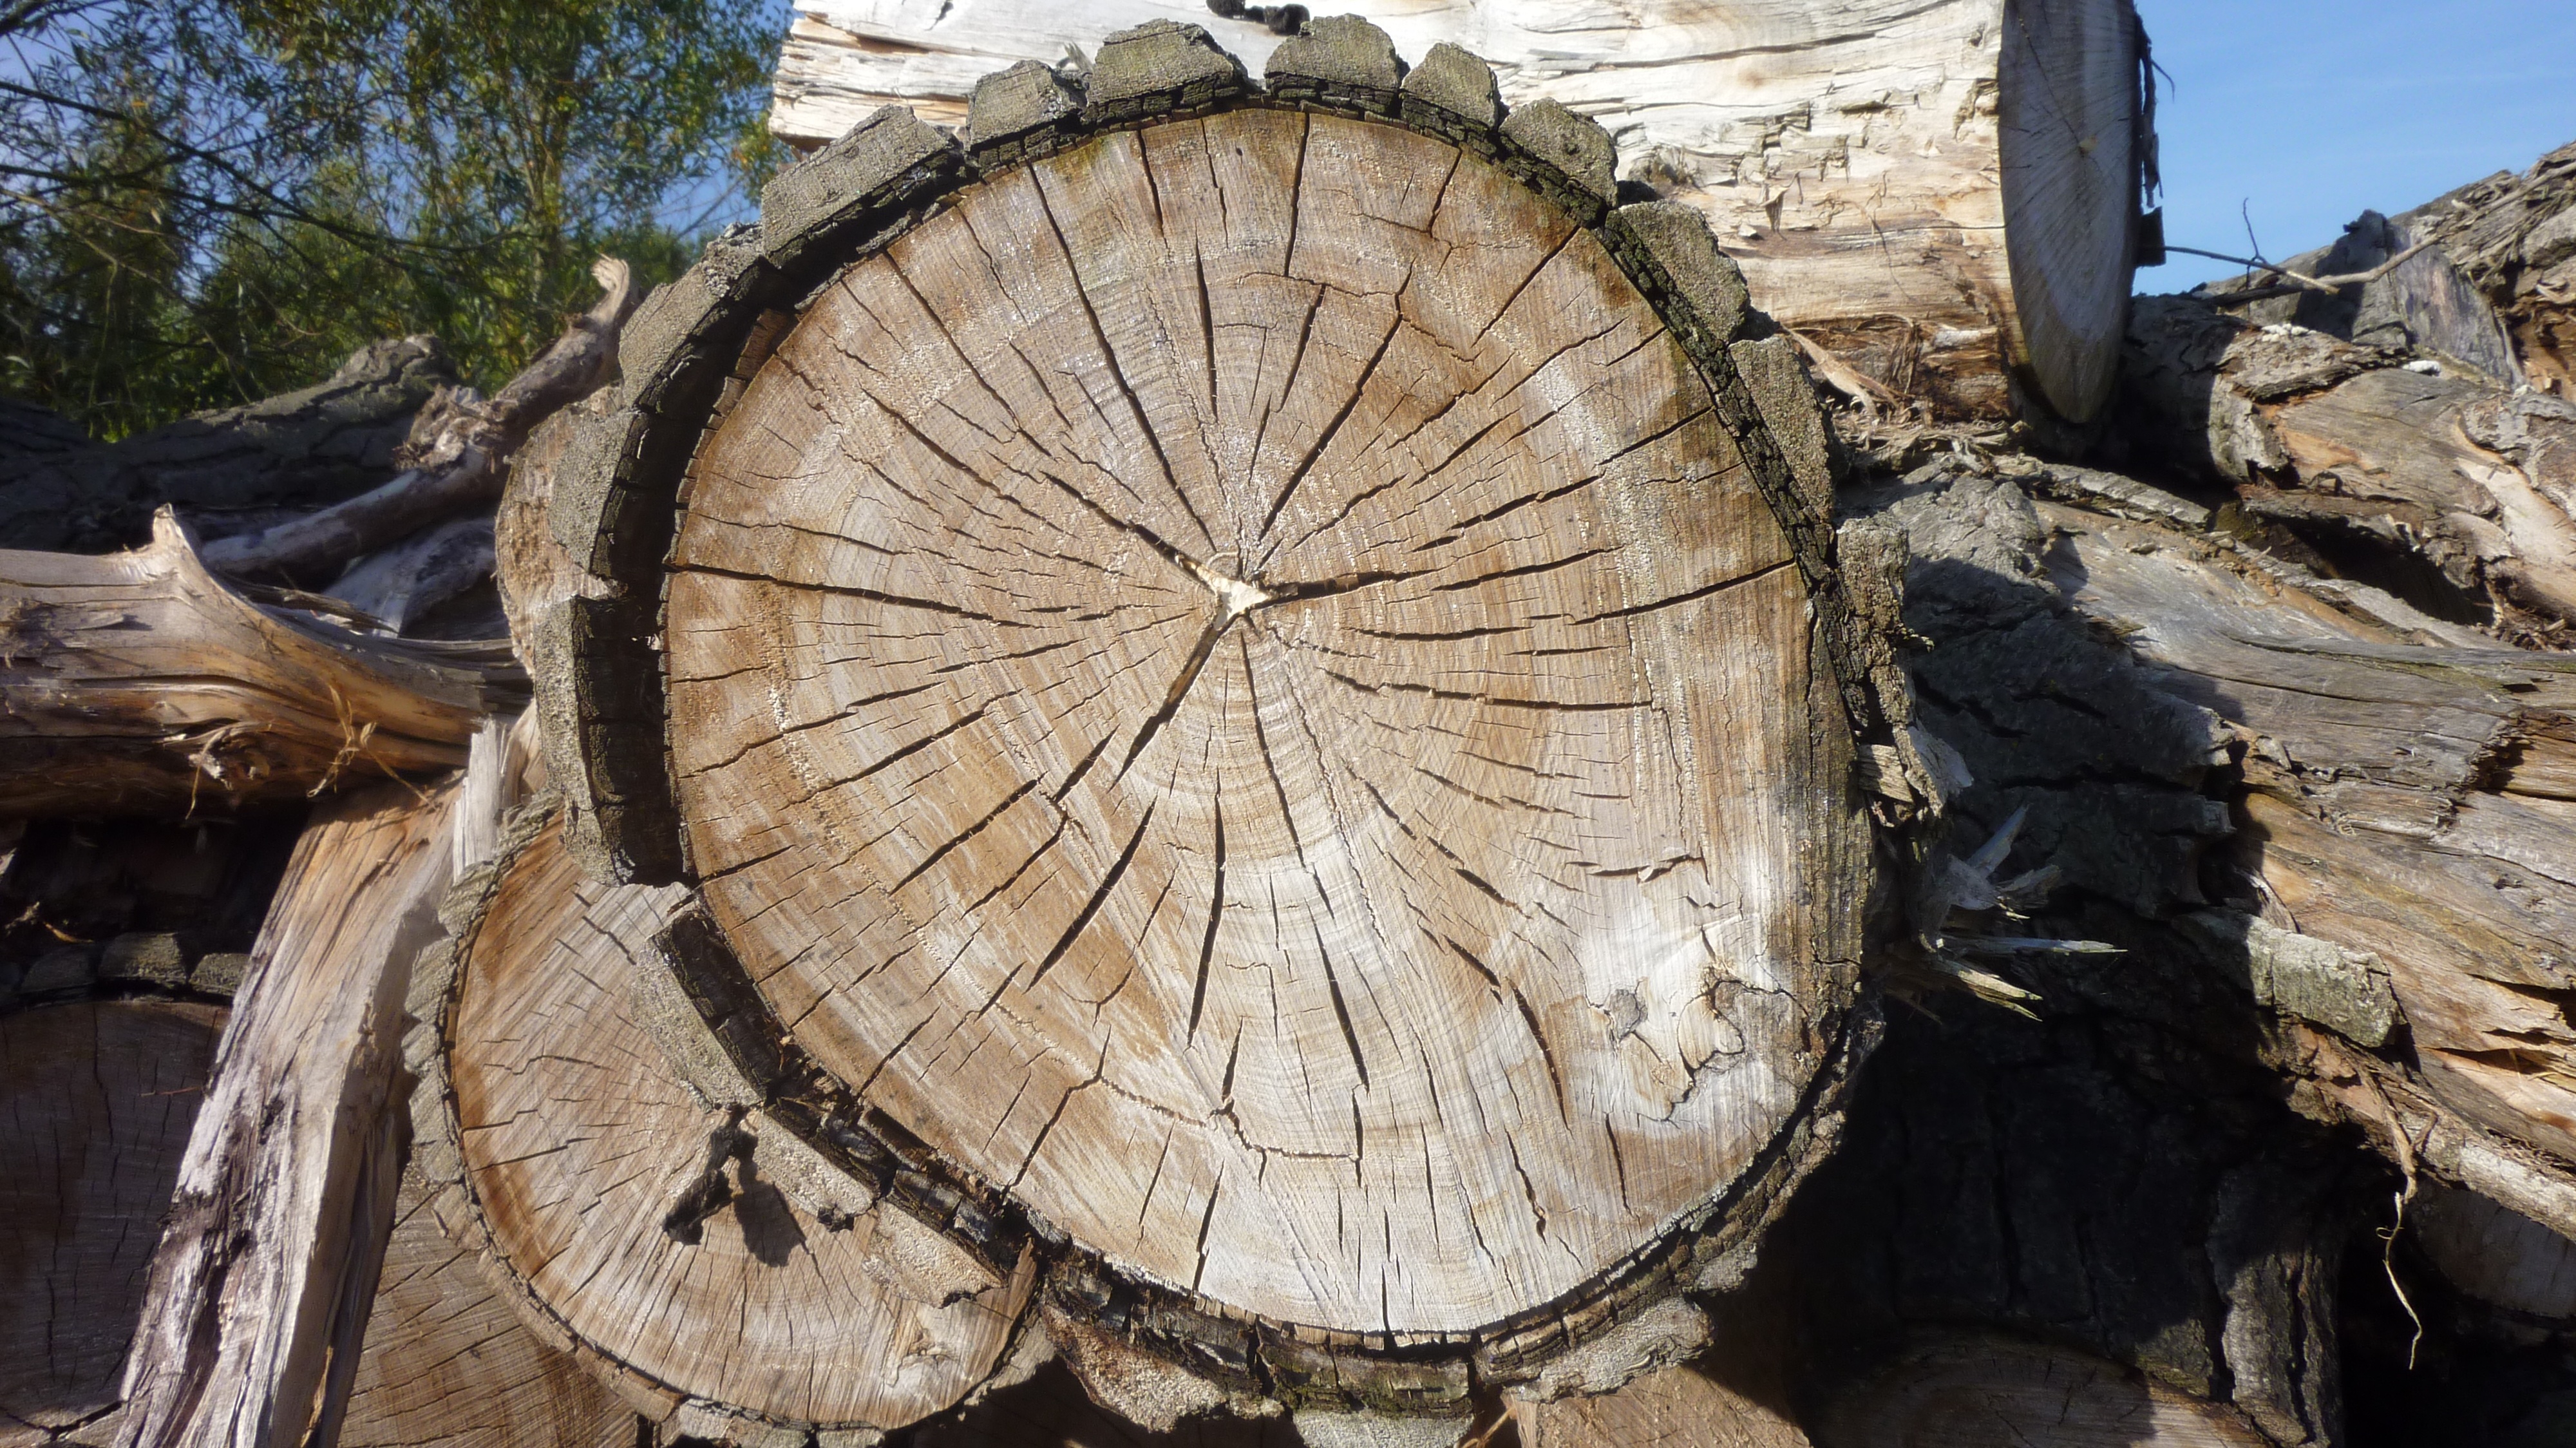
tree, nature, wood, trunk, log, sculpture, carving, annual rings, man made object, ancient history